Hesperis matronalis

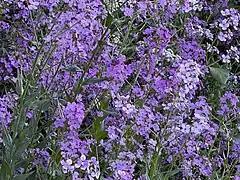
Deschambault-Grondines, Quebec, Canada

"Hesperis matronalis" is native to southern Europe from Spain to Turkey, and has been introduced to many other parts of the world with temperate climates. "H. matronalis" is found in many areas of Ireland, including Belfast, as a garden escape.